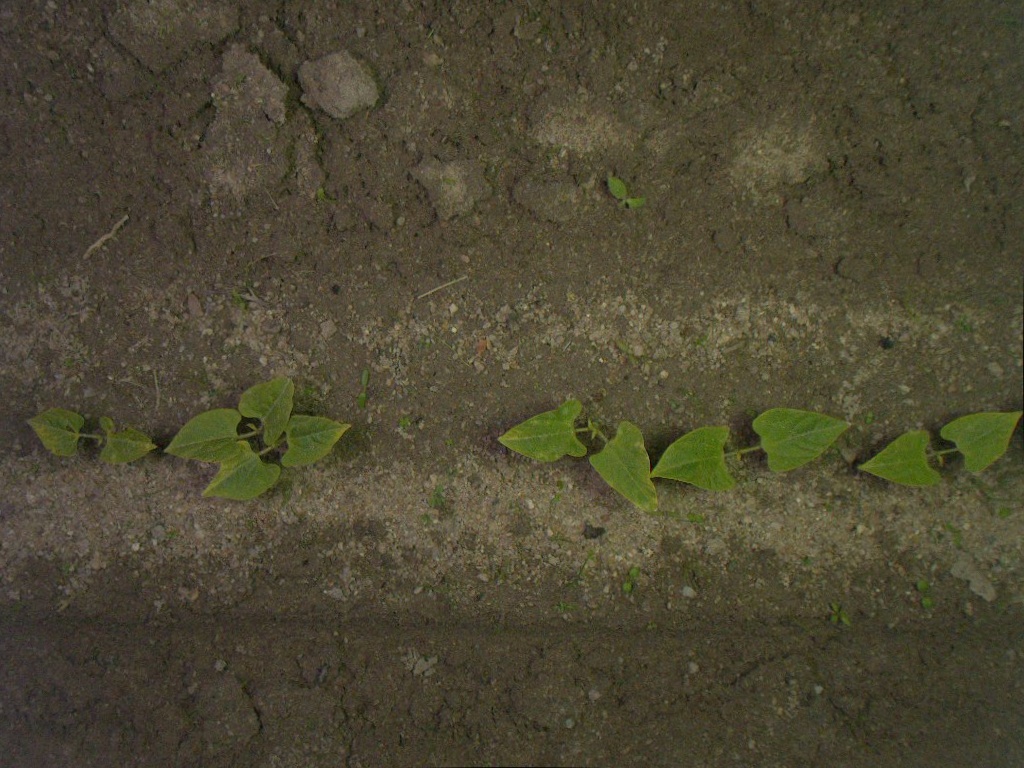
Crop: bean
Objects: stem_bean, stem_bean, stem_bean, stem_bean, stem_bean, stem_bean, bean, bean, bean, bean, bean, bean